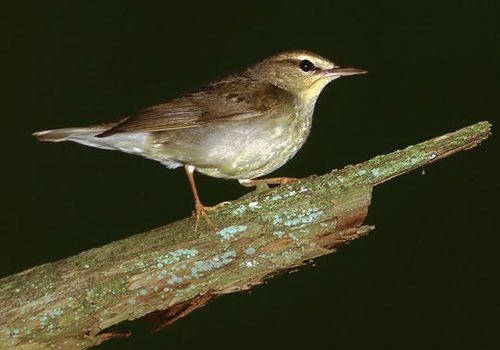
a white breasted bird with black superciliary, brown primaries, and a short pointed bill.
a light tan color on the breast, light brown wings with a thick neck and slim bill.
a small bird that is lighter brown on the belly and a darker brown body has a brown pointy beak.
this light brown and yellow bird features a dark brown disposition on its wings and has a narrow, straight beak.
this brown small bird has a long and narrow bill.
this small gray bird has a yellow throat and eyebrow and a light gray and yellow belly.
this bird has olive green and pale yellow breast and side with brown secondaries.
this is a small gray bird with light yellow throat and eyebrows.
a small bird, light brown in color with sharp pointed beak, white nape, dark brown cheek patch, foot is orange in color and thin.
the bird has a white belly and a black eyering.
Species: Swainson Warbler